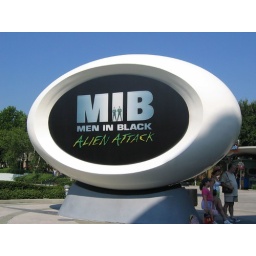
men in black sign